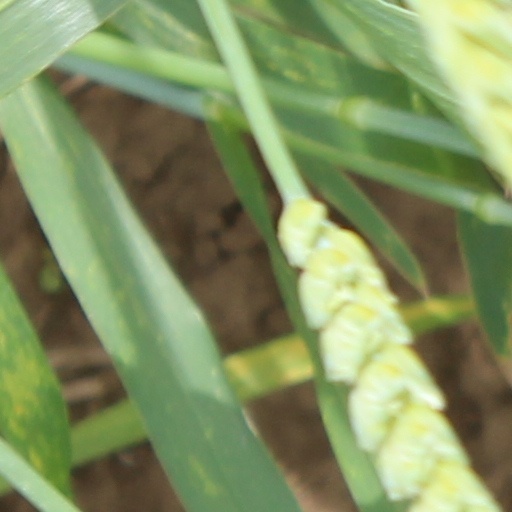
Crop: wheat